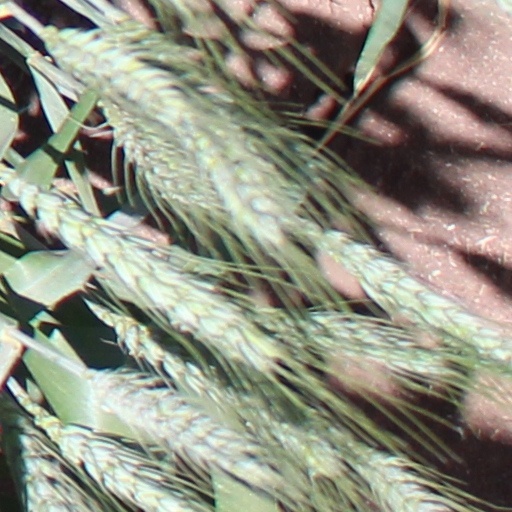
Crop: wheat